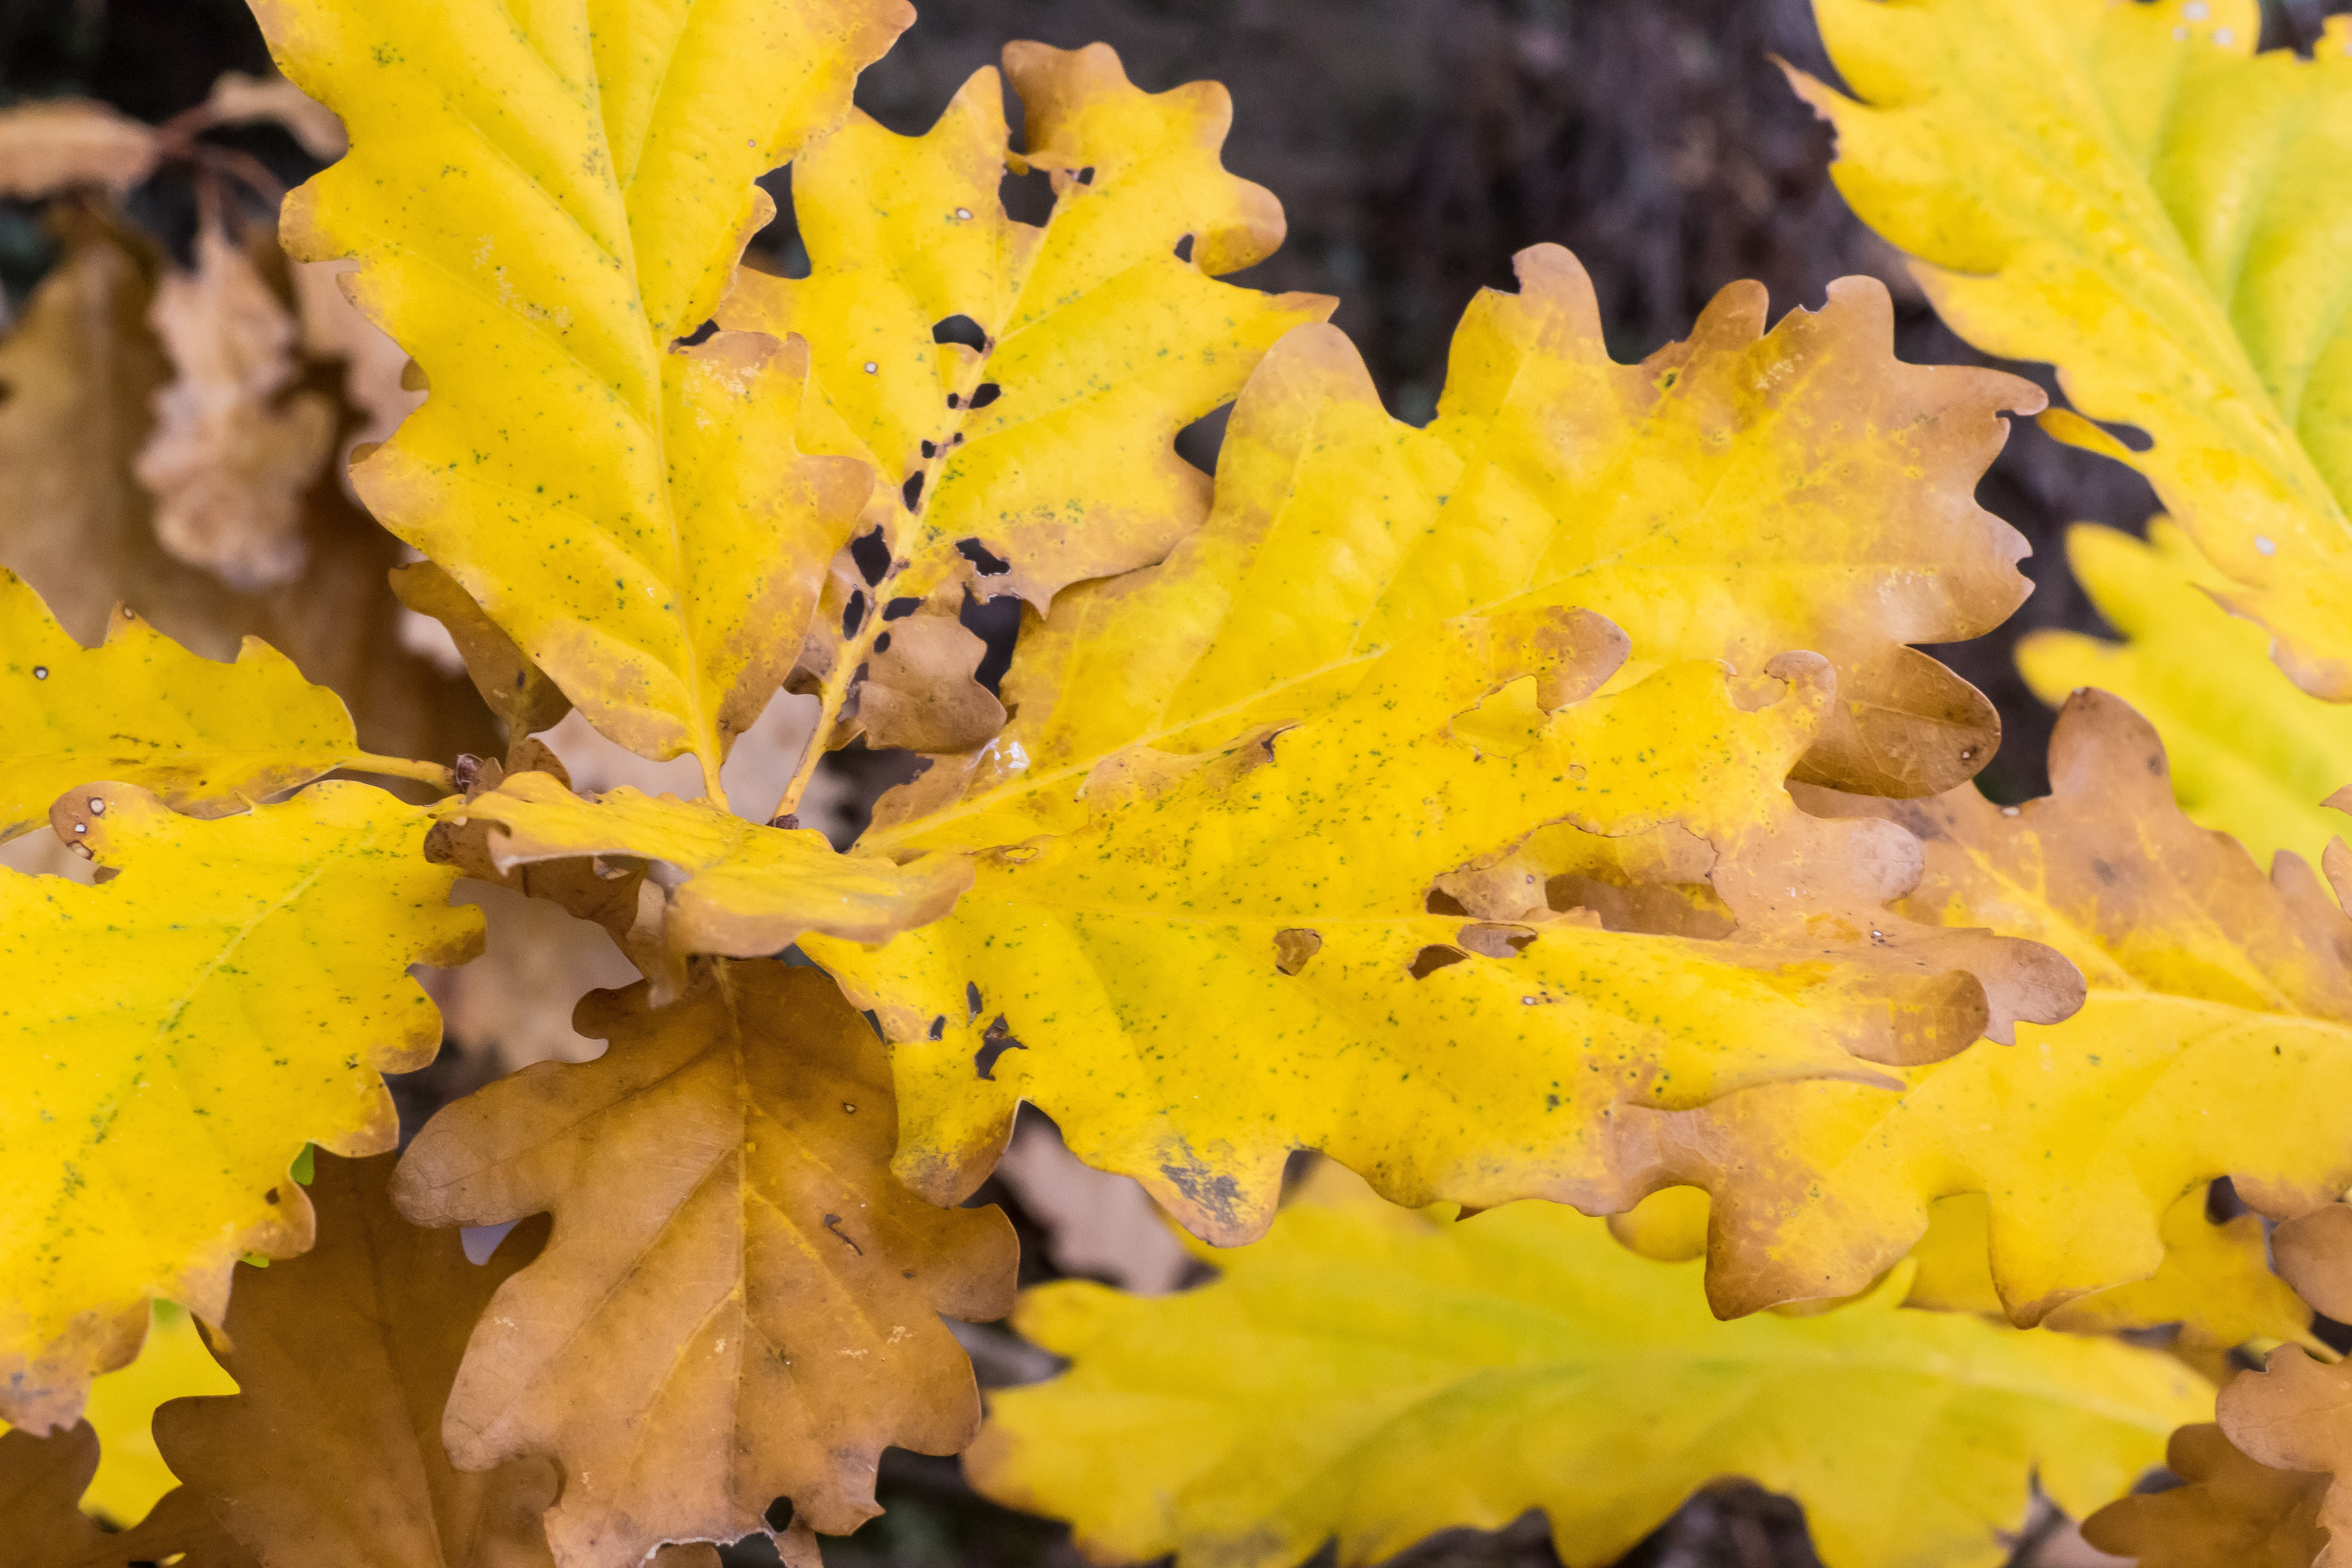
tree, branch, plant, leaf, flower, autumn, colorful, yellow, season, maple tree, maple leaf, leaves, deciduous, fall foliage, macro photography, flowering plant, maidenhair tree, woody plant, land plant